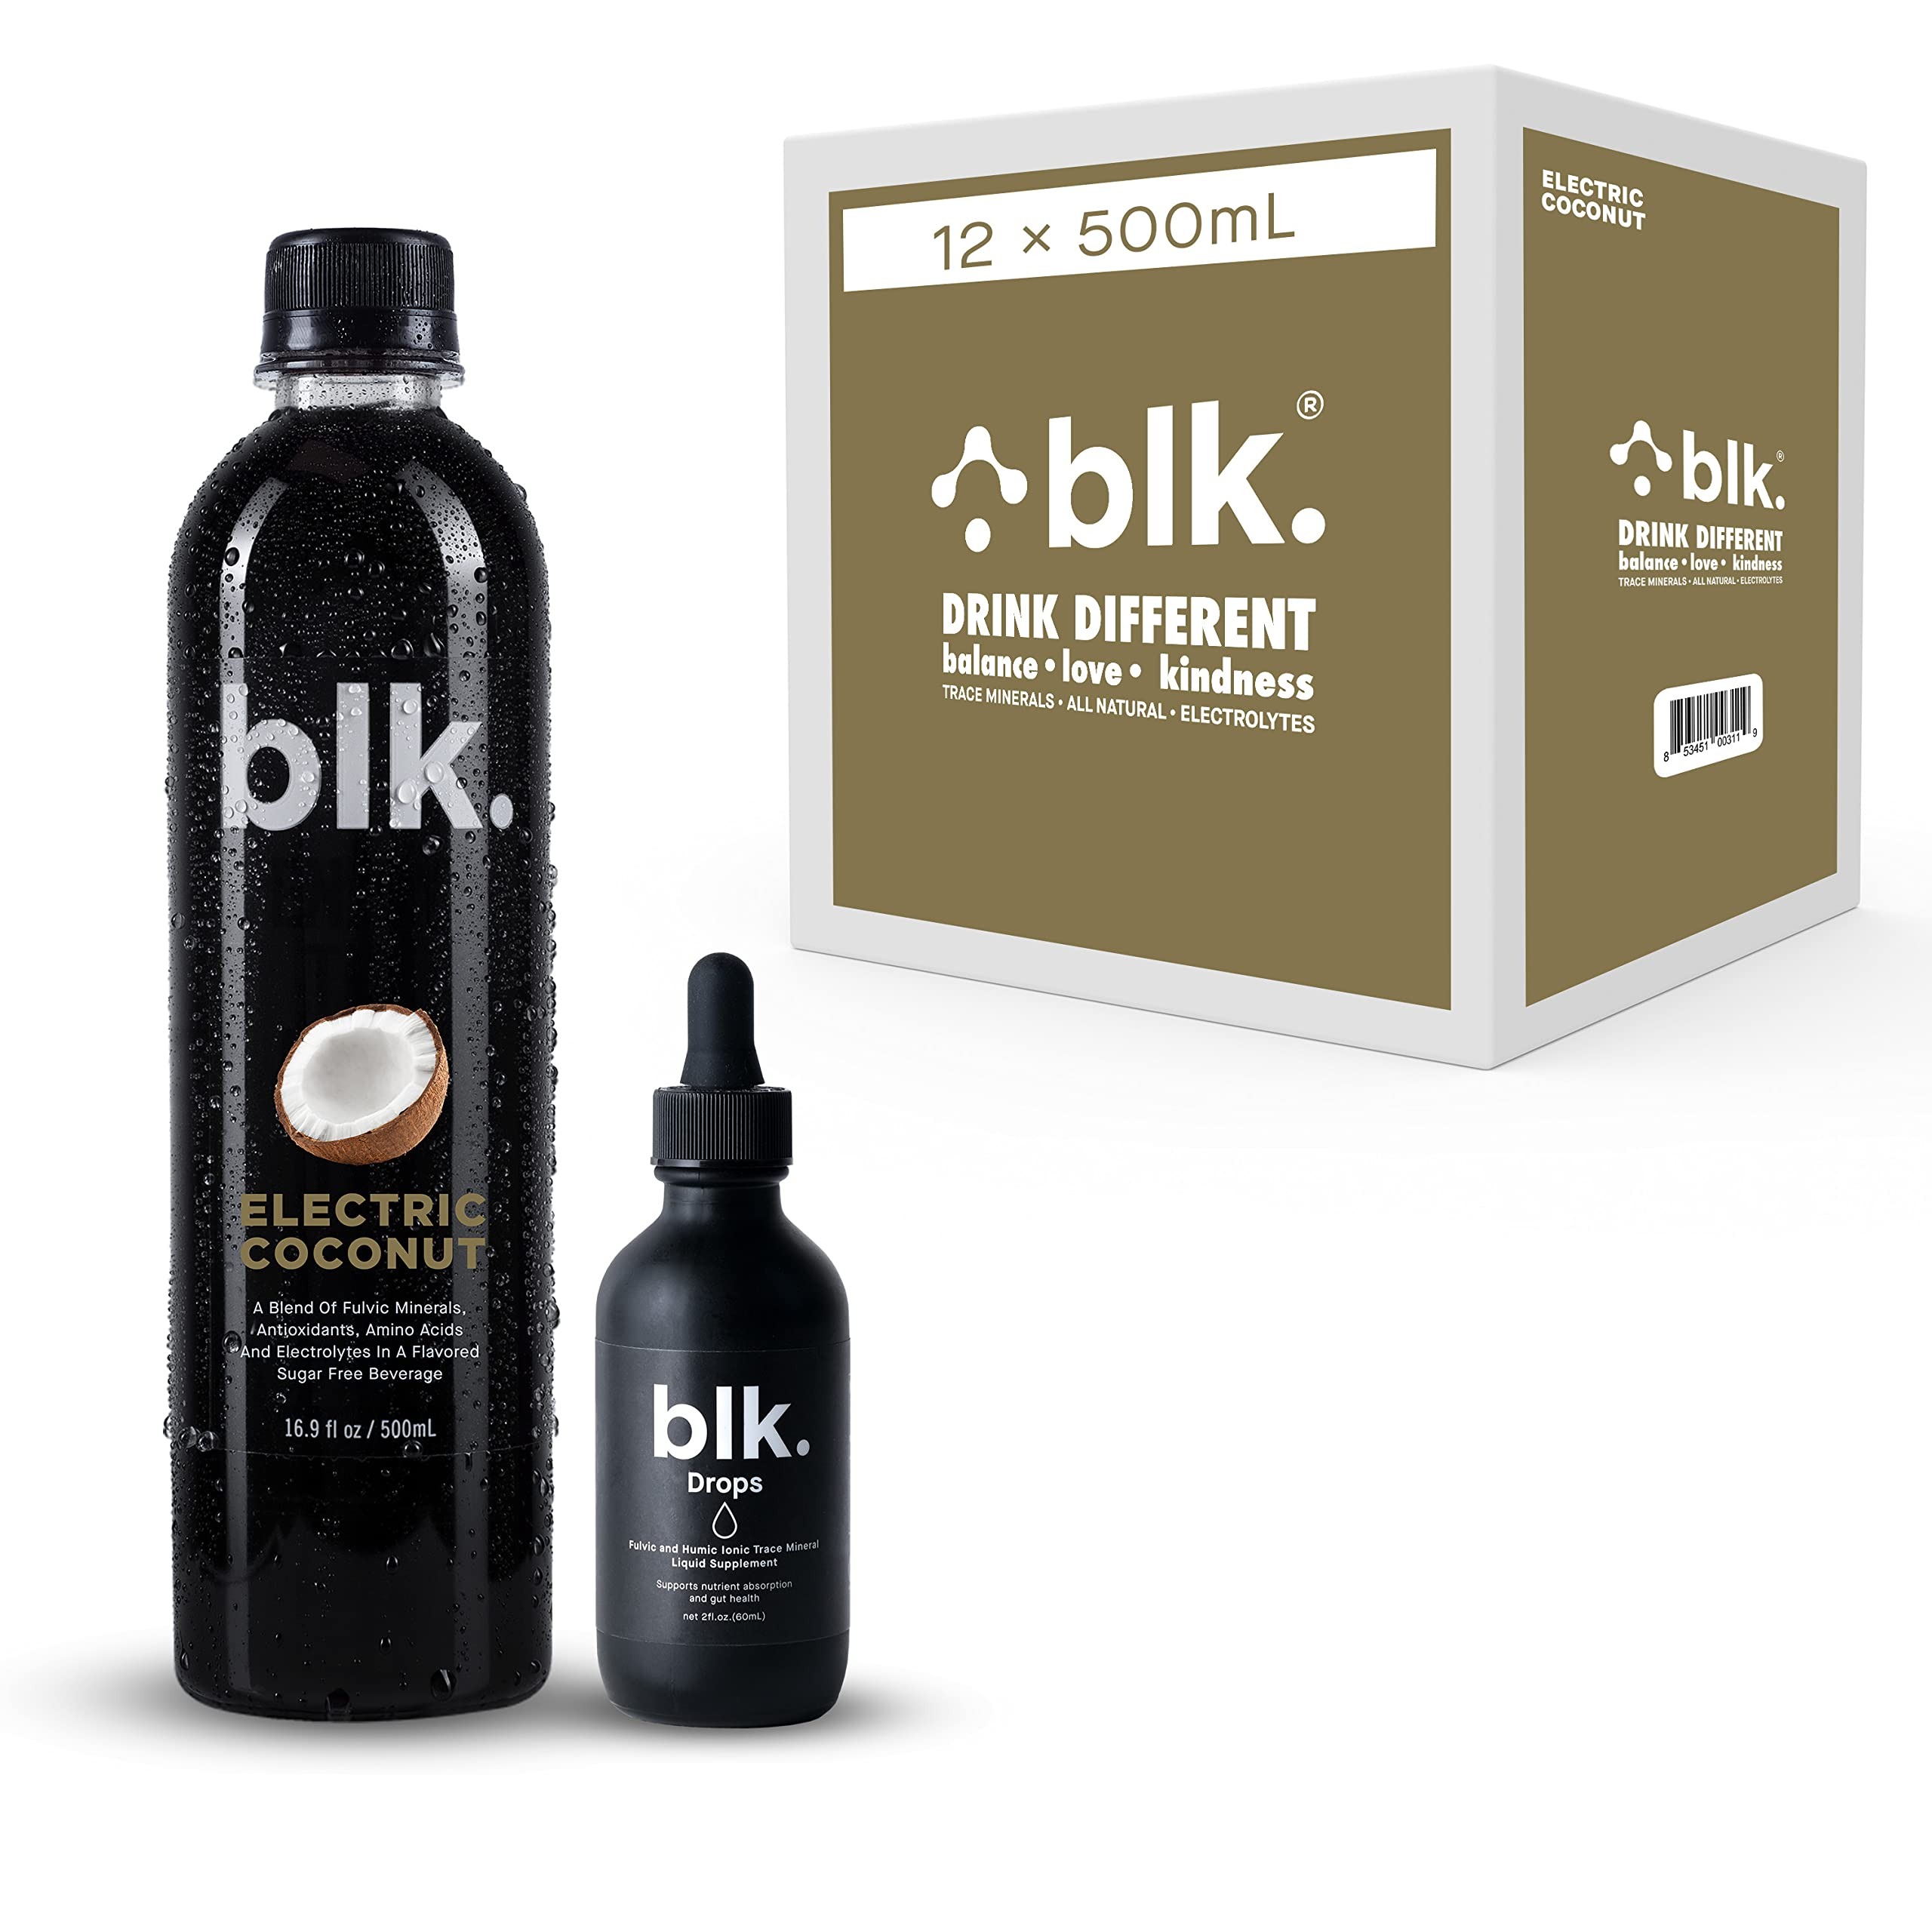
Item Name: blk. Natural Mineral Alkaline Water, Electric Coconut, 16.9 oz. (500 mL), 12 Pack, 8 pH Water, Bioavailable Fulvic & Humic Acid Extract
Bullet Point 1: FULVIC-ENHANCED WATER: blk. is a fulvic-enhanced, all-natural mineral water. What’s fulvic acid? An organic compound containing the building blocks of life: trace minerals, polyphenols, electrolytes, antioxidants, amino acids and peptides.
Bullet Point 2: FASTER THIRST RECOVERY: Refreshing blk. alkaline bottled water is packed with everything your body needs to rehydrate effectively. Crush your next workout, get back out on the trail or simply be a better you. It’s a lot more than “just water.”
Bullet Point 3: ELECTRIC COCONUT: blk. flavored beverages are packed with fruity taste and essential minerals. With no calories, no added sugar and no carbs, this refreshing coconut-flavored drink reminds you of your favorite tropical vacation.
Bullet Point 4: 100% QUALITY INGREDIENTS: Our water-distilling process is achieved by only using the top 1% of nutrient-rich fulvic acid, humic acid, and trace minerals extracted from deep in the earth – giving it that rich, charcoal color.
Bullet Point 5: FUNCTIONAL WATER: blk. is a premium alkalized non flavored water that is formulated to help support in restoring your energy, skin elasticity, and balance to your system. Take blk. with your supplements to improve their efficacy.
Product Description: Now depleted, our water and top soil were once rich with fulvic acid, a naturally occuring compound with extraordinary characteristics containing all the building blocks of life: up to 77+ trace minerals, polyphenols, electrolytes, antioxidants, amino acids and peptides. Once upon a time, everything we ate had fulvic in it and the millions of cells we burned off every minute were reconstituted with fulvic. Today, virtually nothing we eat has fulvic in it. Our cells are deprived. Enter blk. water: We rediscovered nature’s secret hiding just below the earth’s surface. The breakthrough science of FulvicFusion Technology, used in all our products, infuses fulvic acid in pure alkaline water. Supercharge your health with our full range of products, including original and flavored functional beverages and water enhancer mineral drops.
Value: 12.0
Unit: Count

Price: 50.545